List of longest tunnels

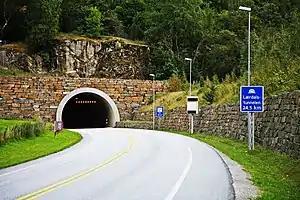
The southwest portal of the Lærdal Tunnel in Norway, the world's longest road tunnel

This list of longest tunnels ranks tunnels that are at least long. Only continuous tunnels are included. Pipelines, even those that are buried, are excluded. The longest tunnels have been constructed for water distribution, followed by tunnels for railways.